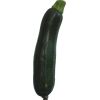
Label: dark_zucchini